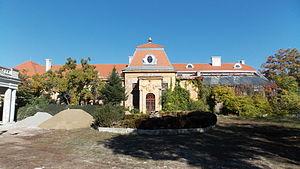
Săcueni ou Săcuieni est une ville roumaine du județ de Bihor, en Transylvanie, dans la région historique de la Crișana et dans la région de développement Nord-Ouest.